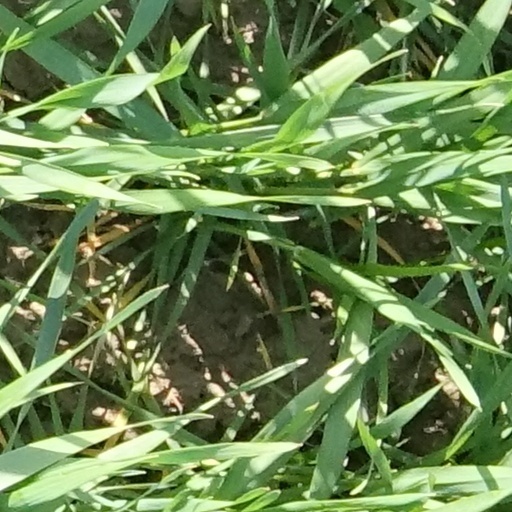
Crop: wheat